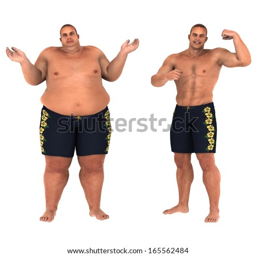
fat and slim man opposite each other on white background - before and after diet #